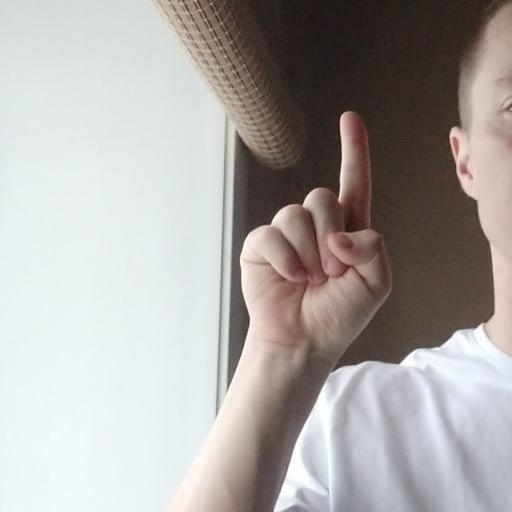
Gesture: one